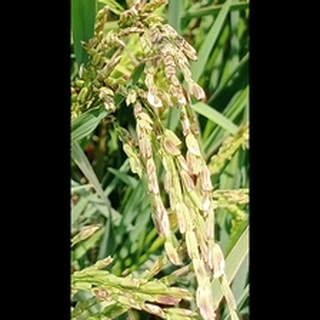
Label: diseased_rice